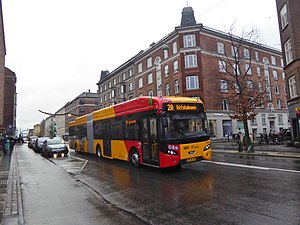
Linje 2A
Elektrisk ledbus på linje 2A på Godthåbsvej.
Linje 2A er en buslinje i København, der kører mellem Tingbjerg, Gavlhusvej og Refshaleøen. Linjen er en del af Movias A-busnet og er udliciteret til Arriva, der driver linjen fra sit garageanlæg Ryvang. Med ca. 8,0 mio. passagerer i 2019 er den en af de mest benyttede af Movias buslinjer. Linjen betjener blandt andet Brønshøj, Frederiksberg, Indre By og Christianshavn.